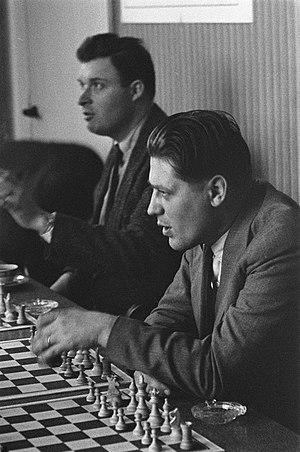
Bogdan Śliwa, né le 4 février 1922 à Cracovie et mort le 16 mai 2003, est un joueur d'échecs polonais. Champion de Pologne à six reprises, il reçut le titre de maître international en 1953 et celui de Grand maître international honoraire en 1987.